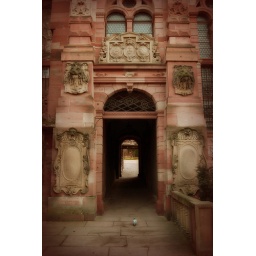
pigeon entering a powder pink castle in a dream